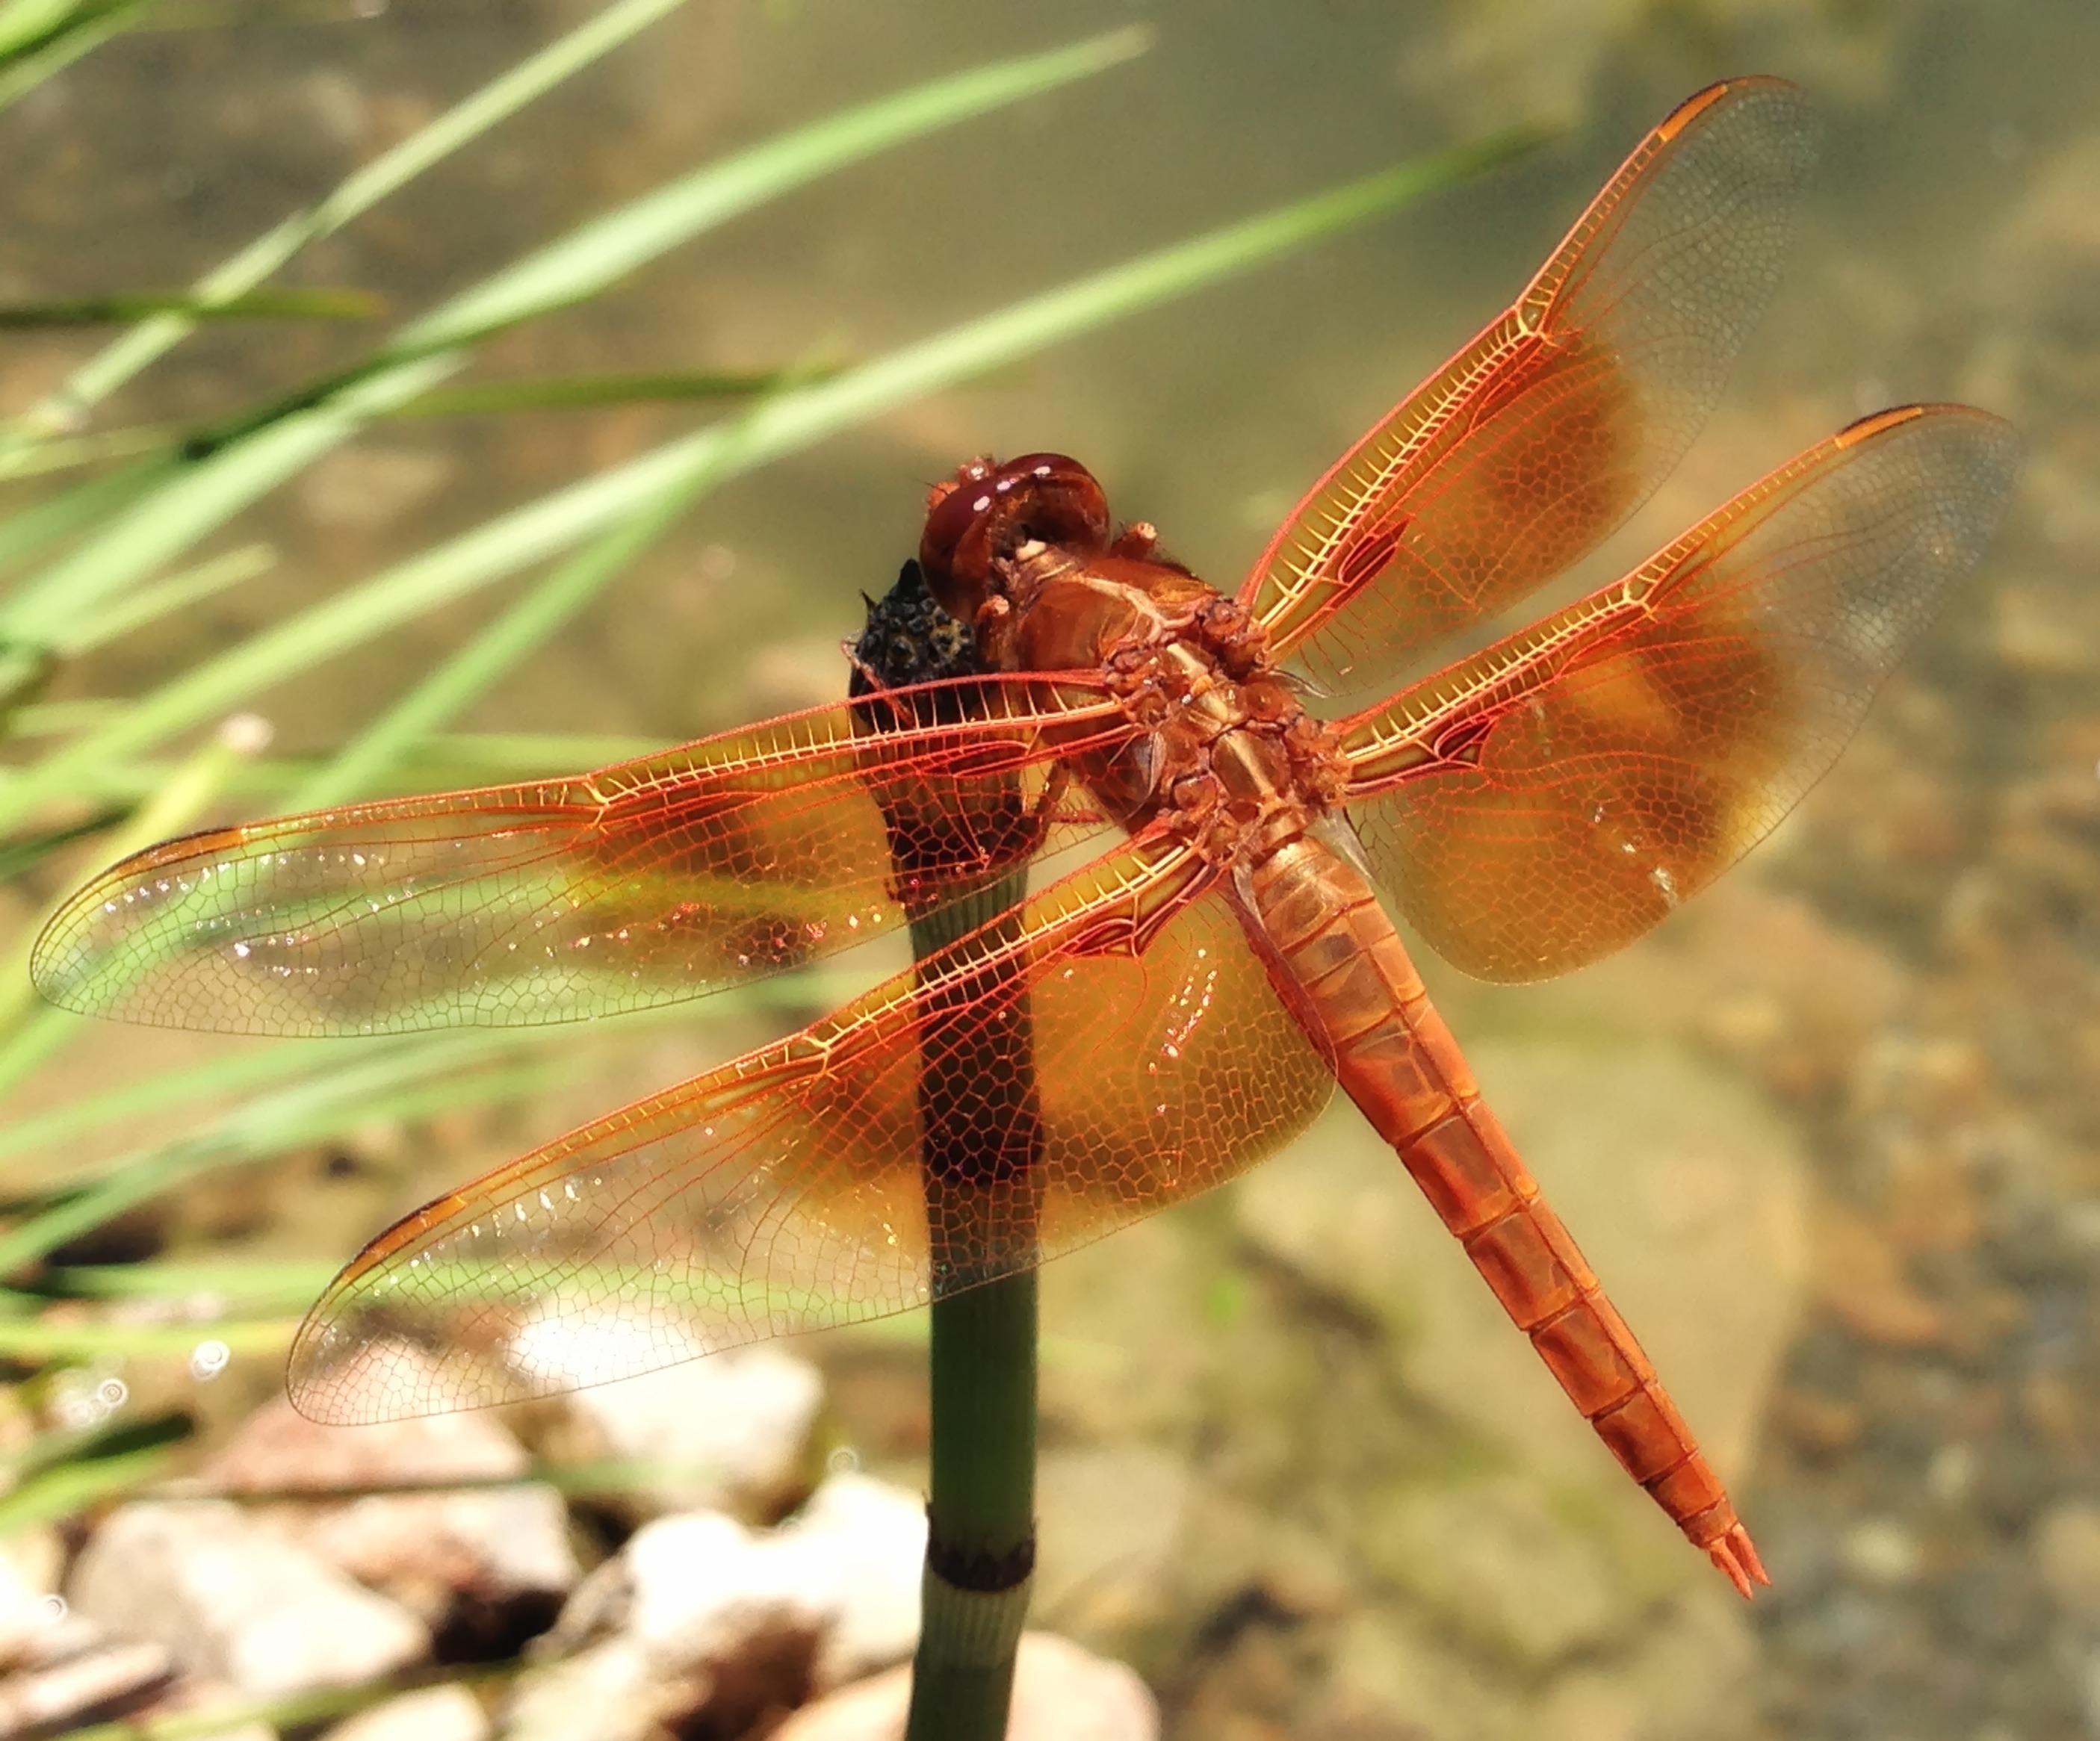
nature, photography, insect, macro, fauna, invertebrate, close up, outside, wings, dragonfly, beautiful, macro photography, arthropod, dragonflies and damseflies, net winged insects